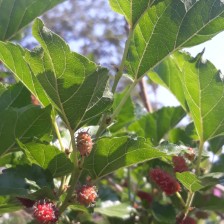
Variety: ChiangMai60